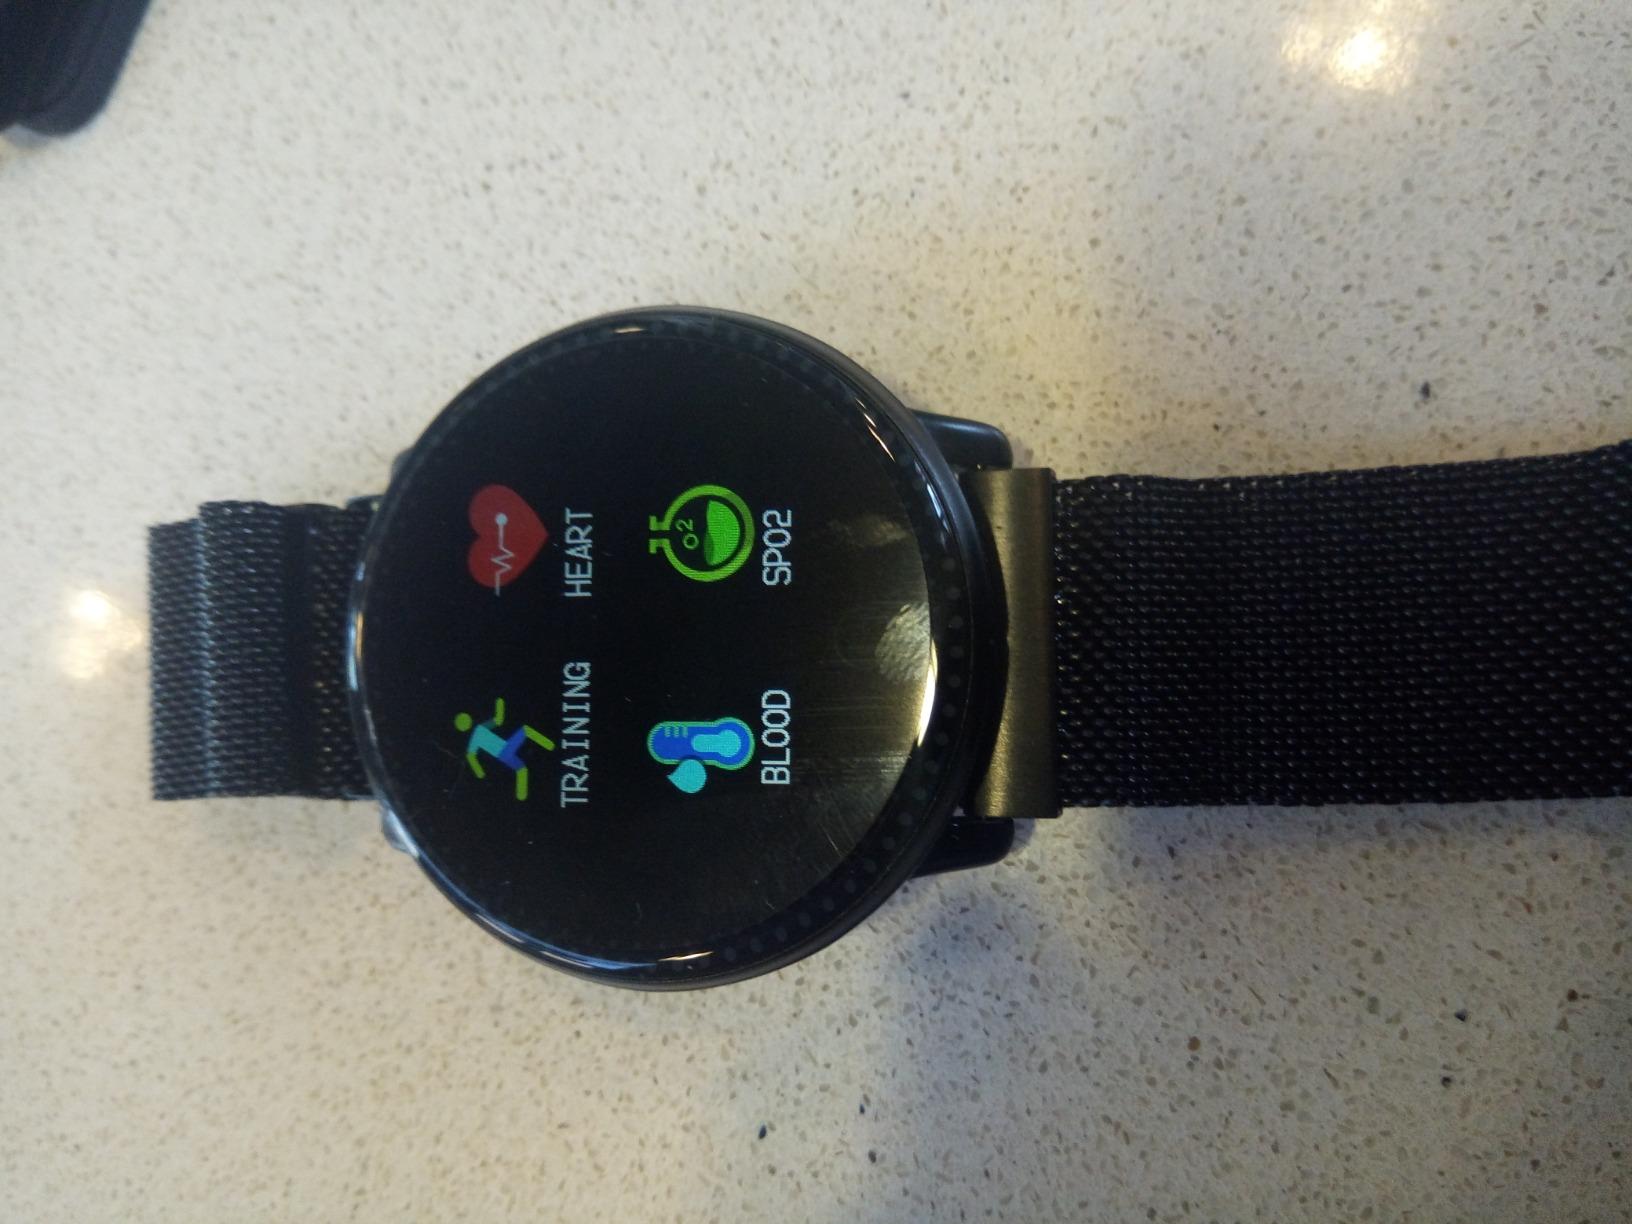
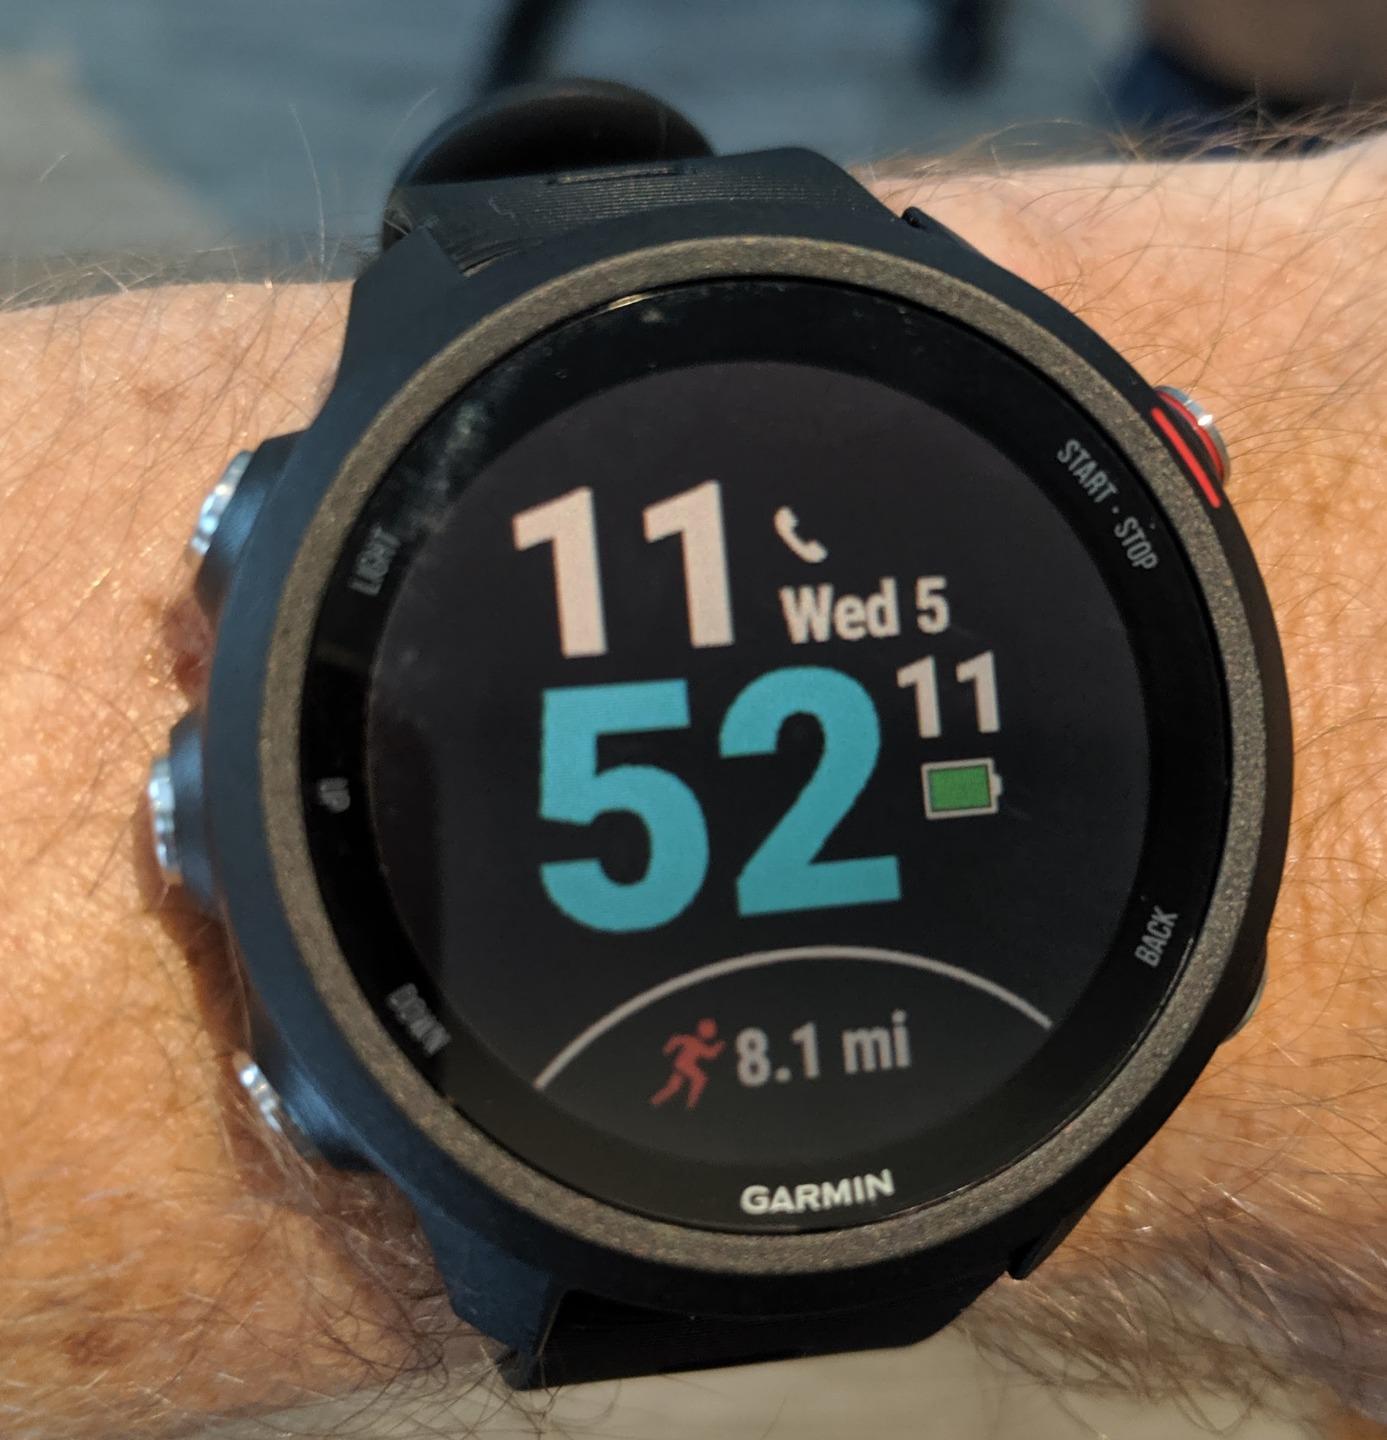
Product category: smartwatch
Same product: no